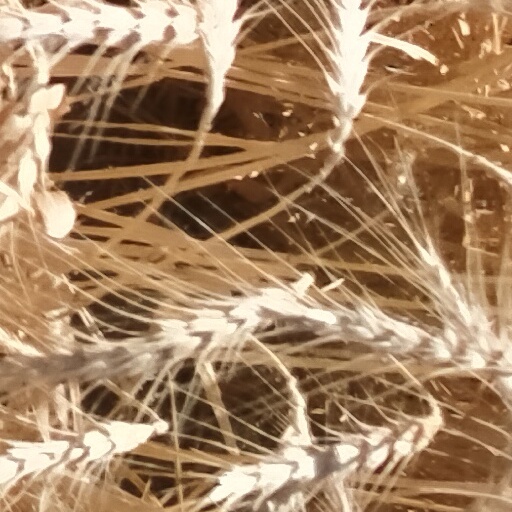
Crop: wheat